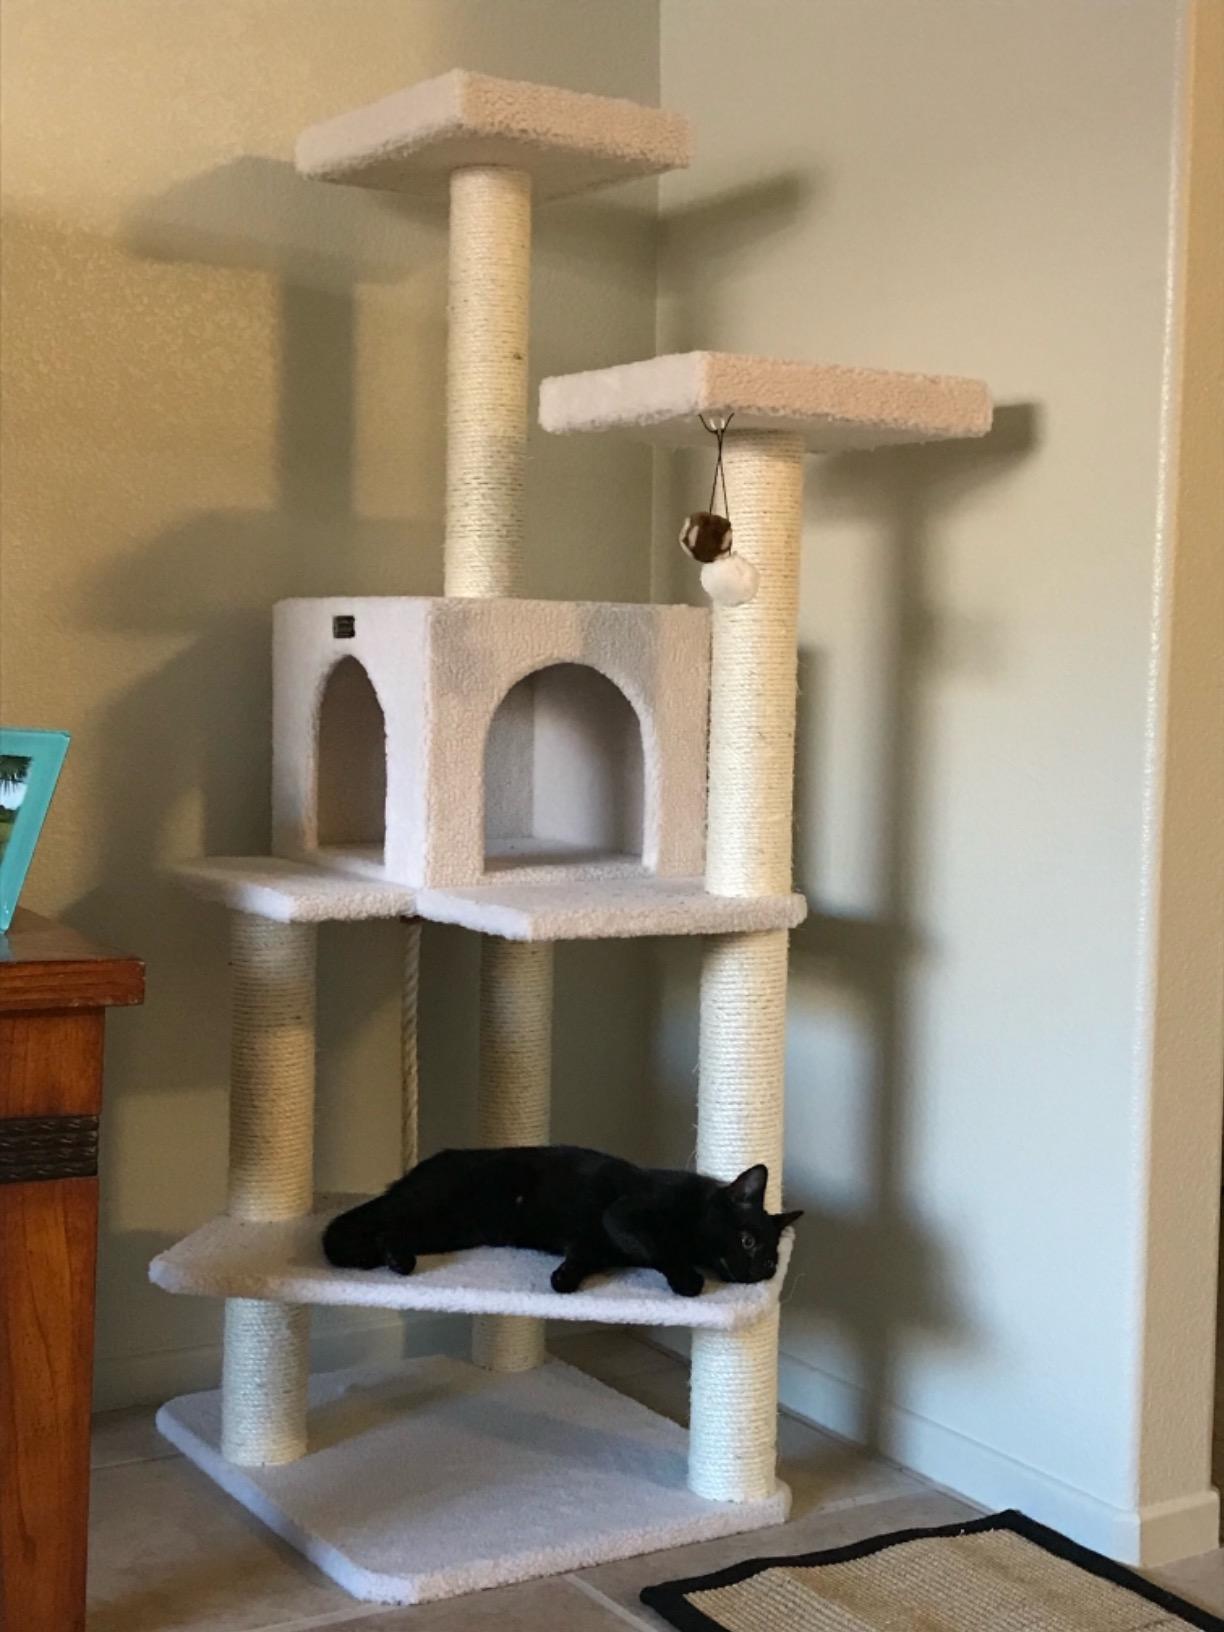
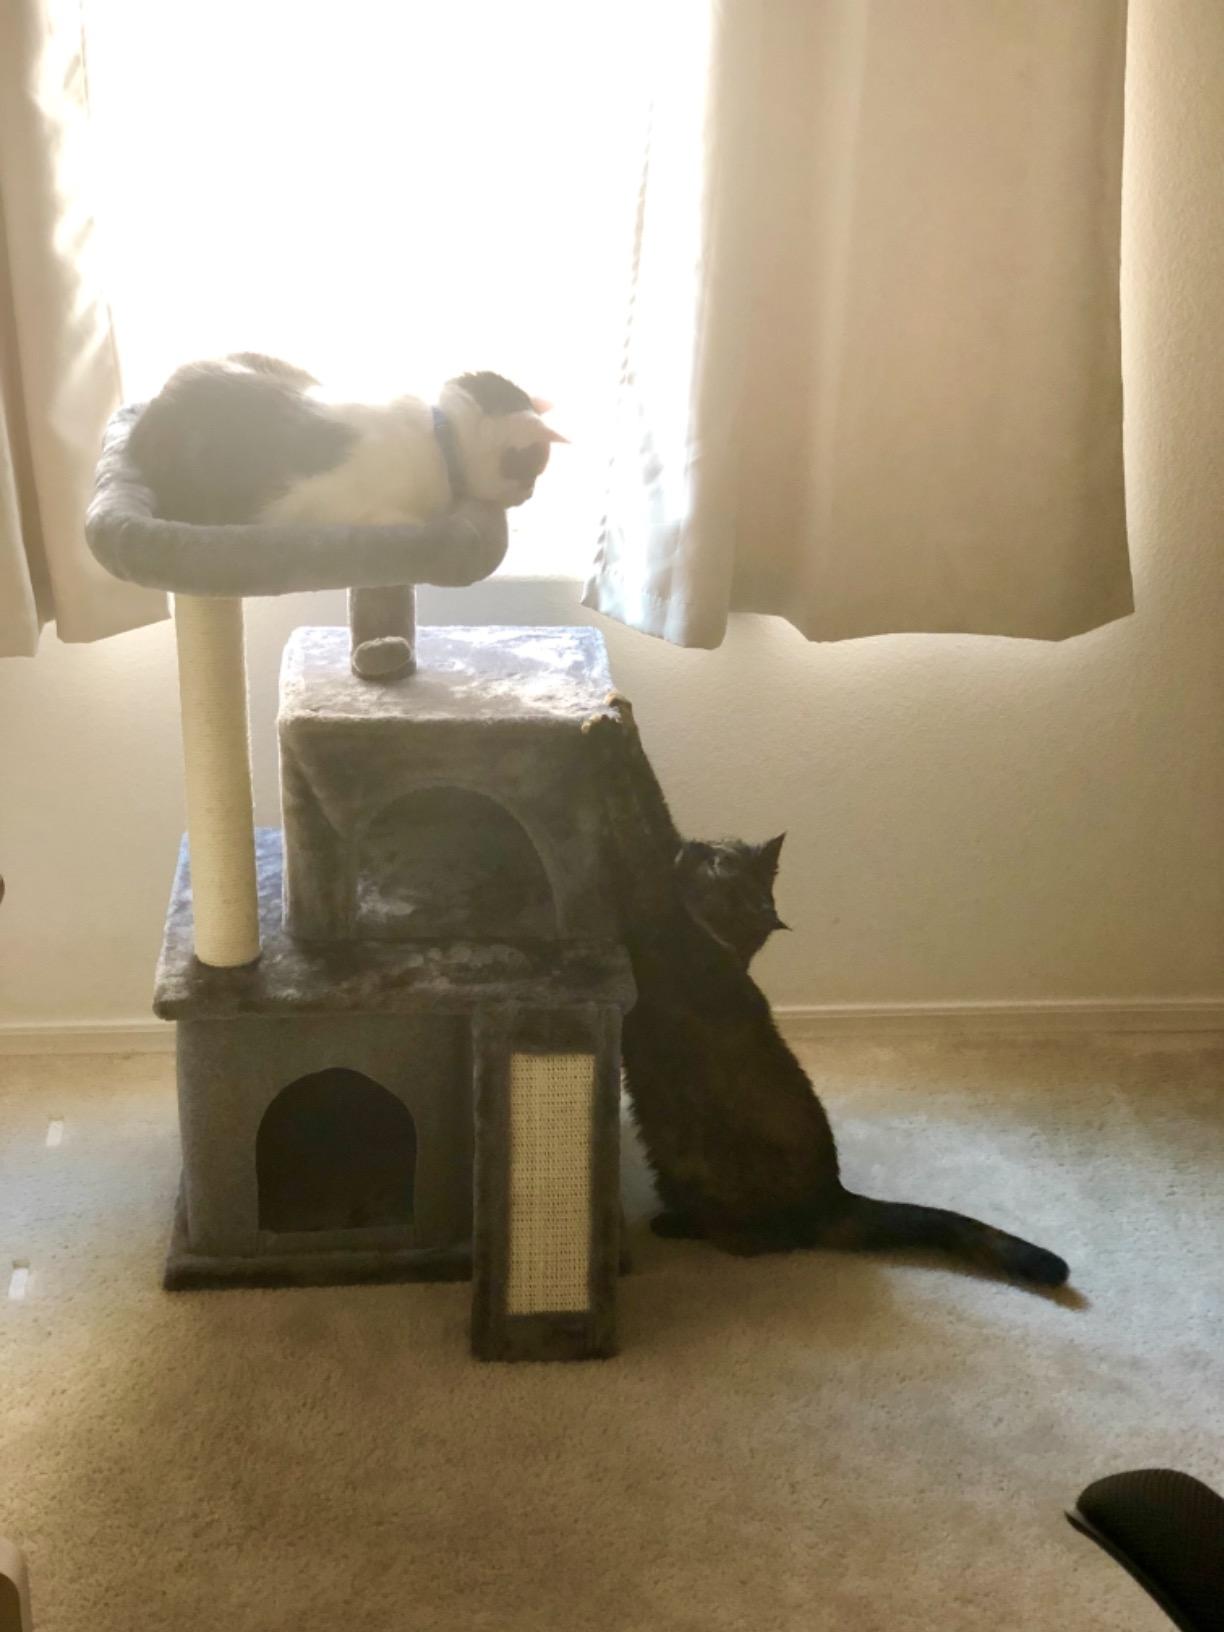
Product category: items_cat tree
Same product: no